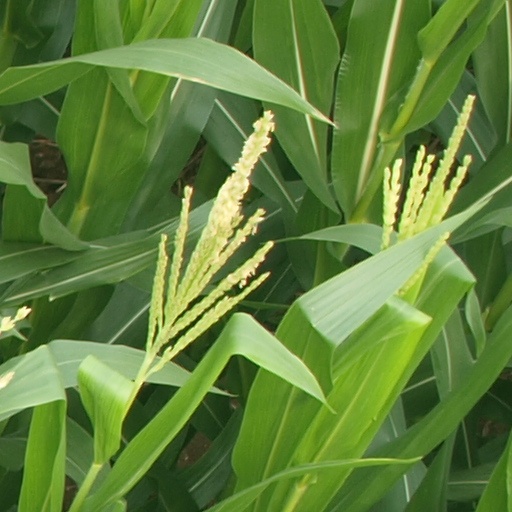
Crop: maize; corn